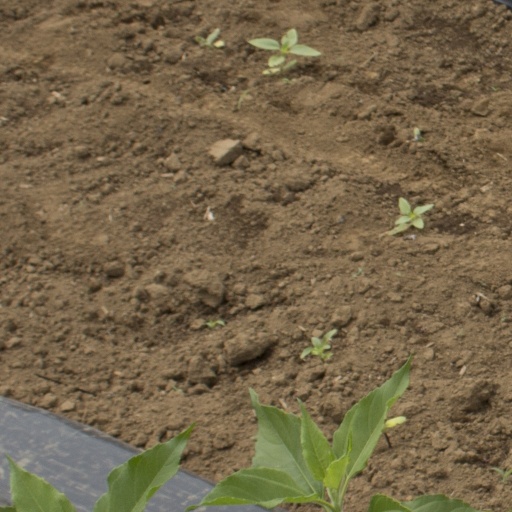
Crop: Jerusalem artichoke